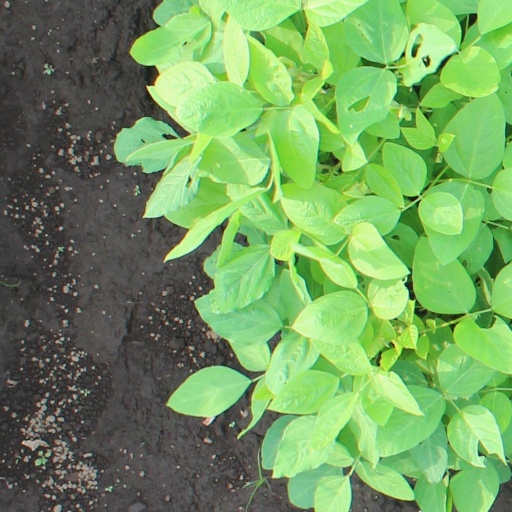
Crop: soybean